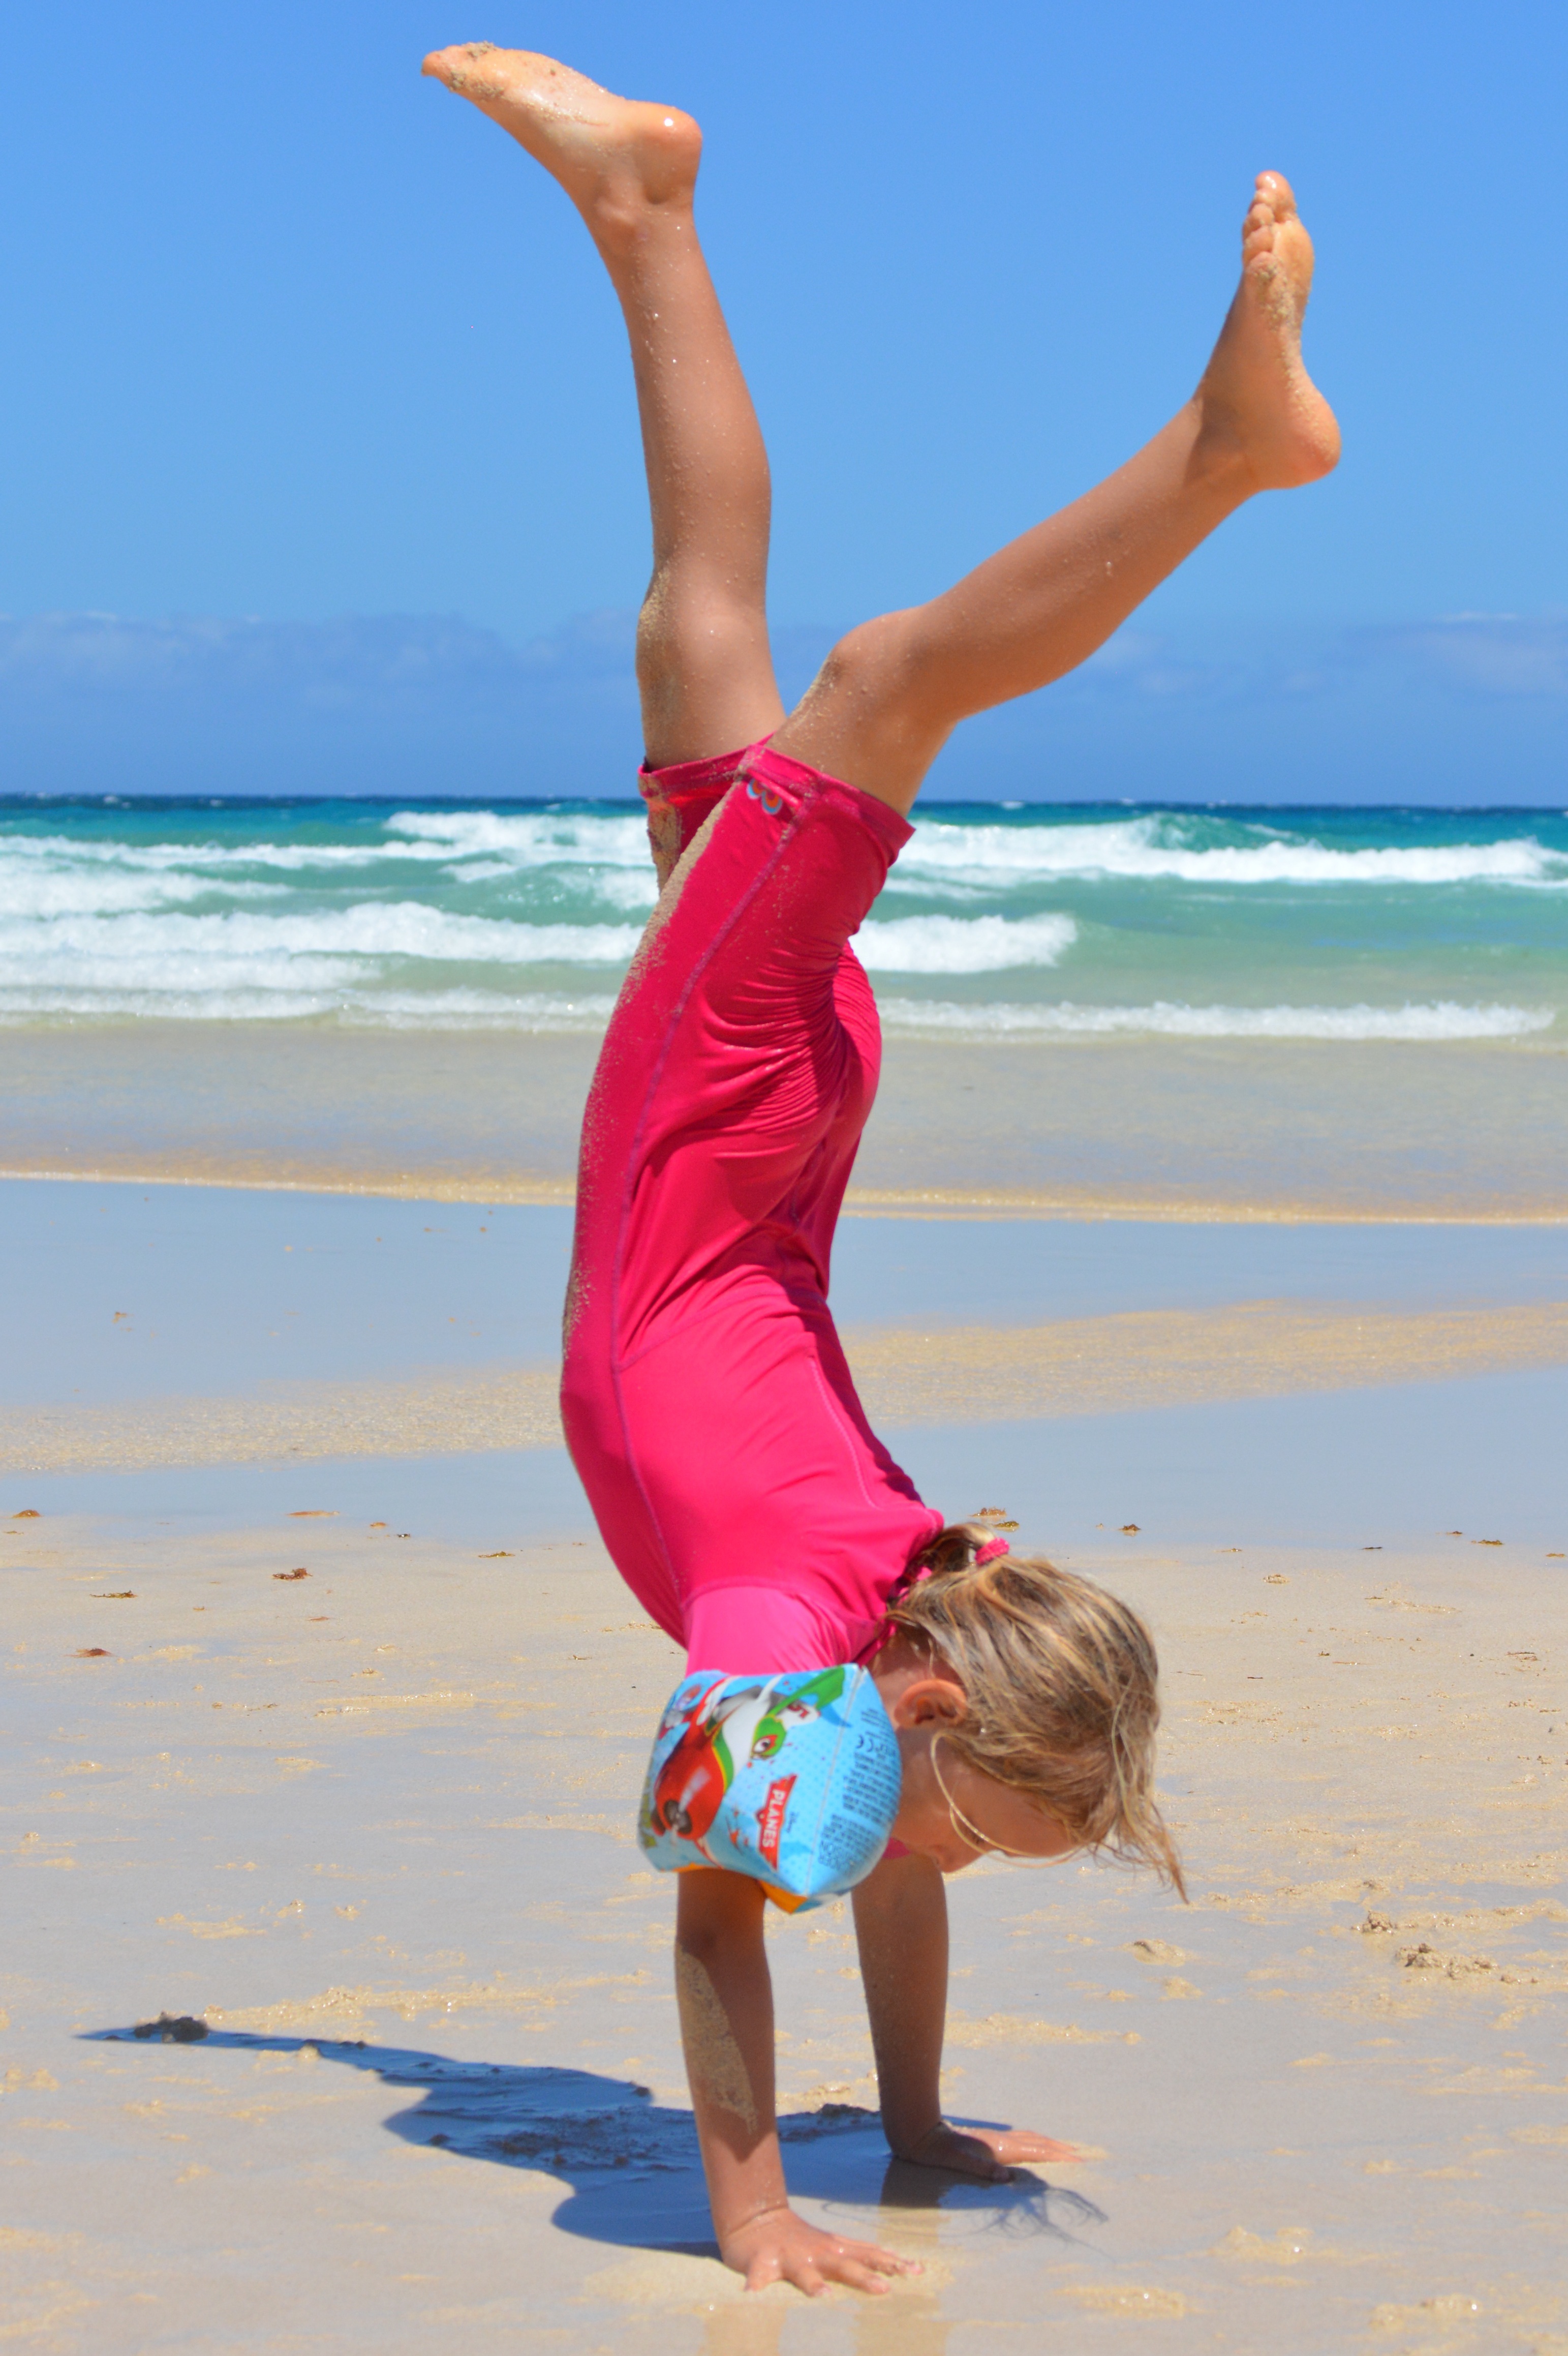
beach, sea, sand, ocean, people, girl, vacation, child, sports, gymnastics, handstand, uv resistant clothing, human positions, human action, physical fitness